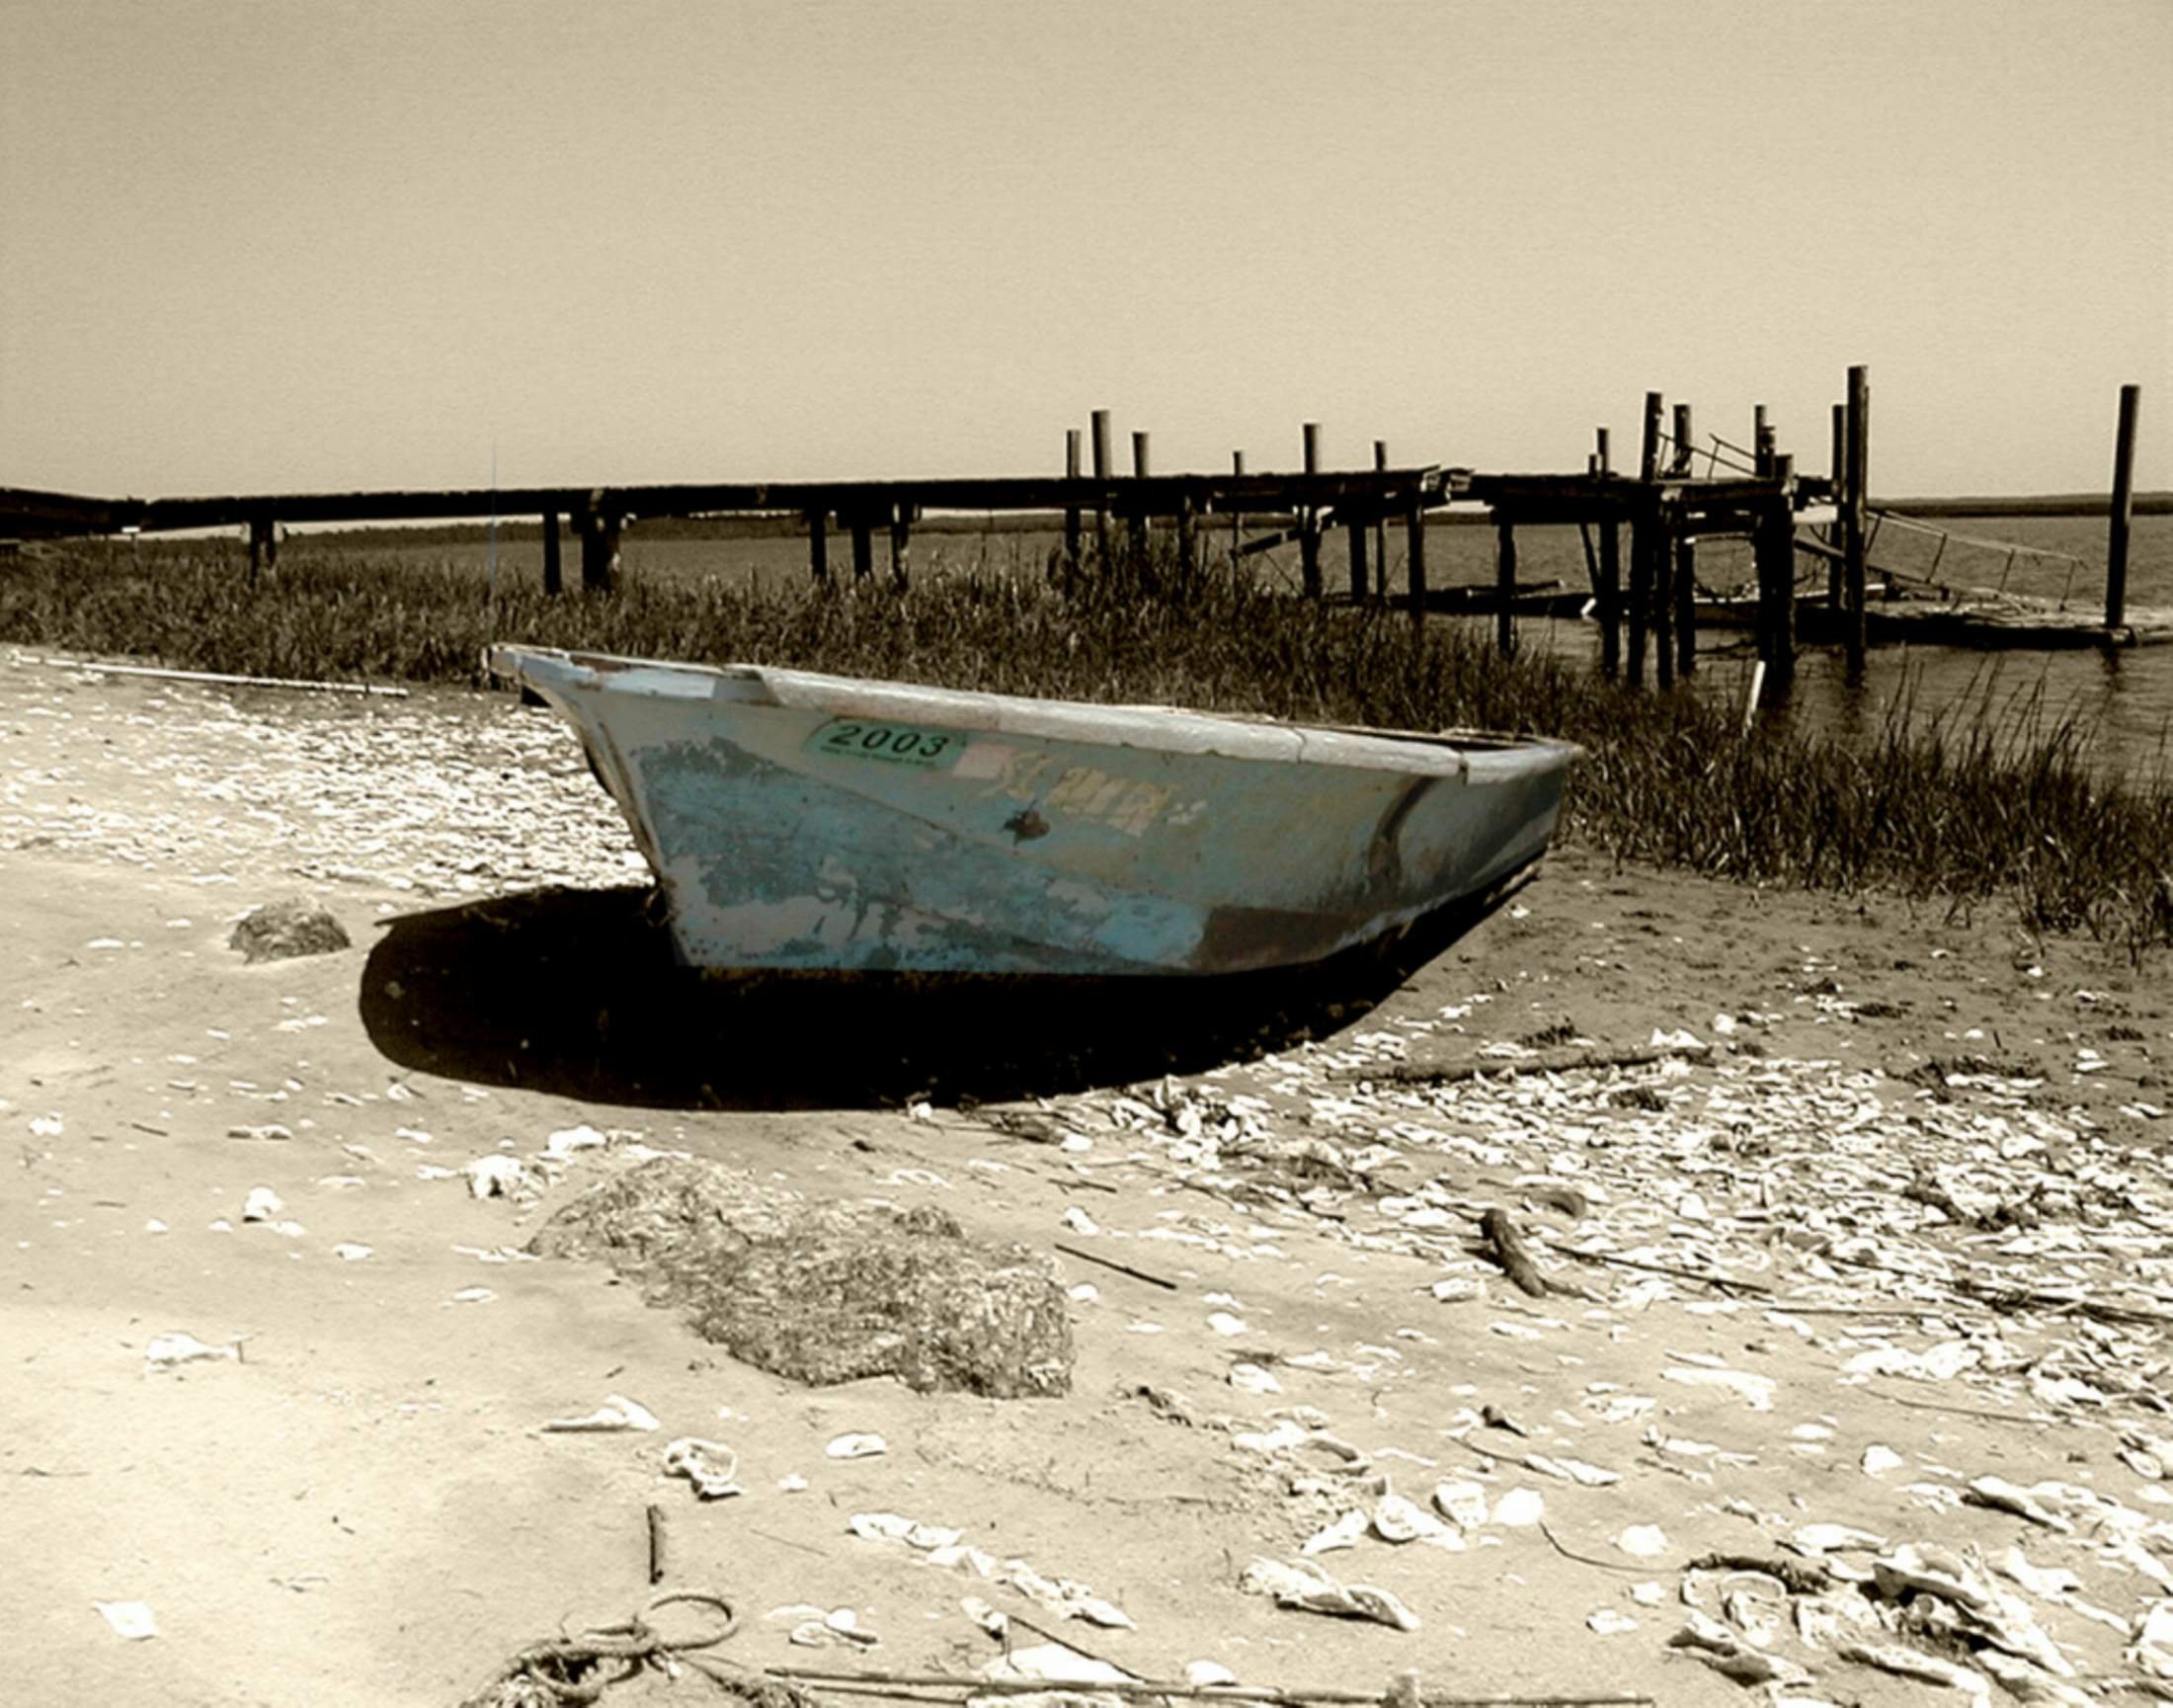
beach, sea, coast, water, sand, black and white, white, boat, shore, wave, river, summer, dry, vehicle, black, watercraft, shape, watercraft rowing